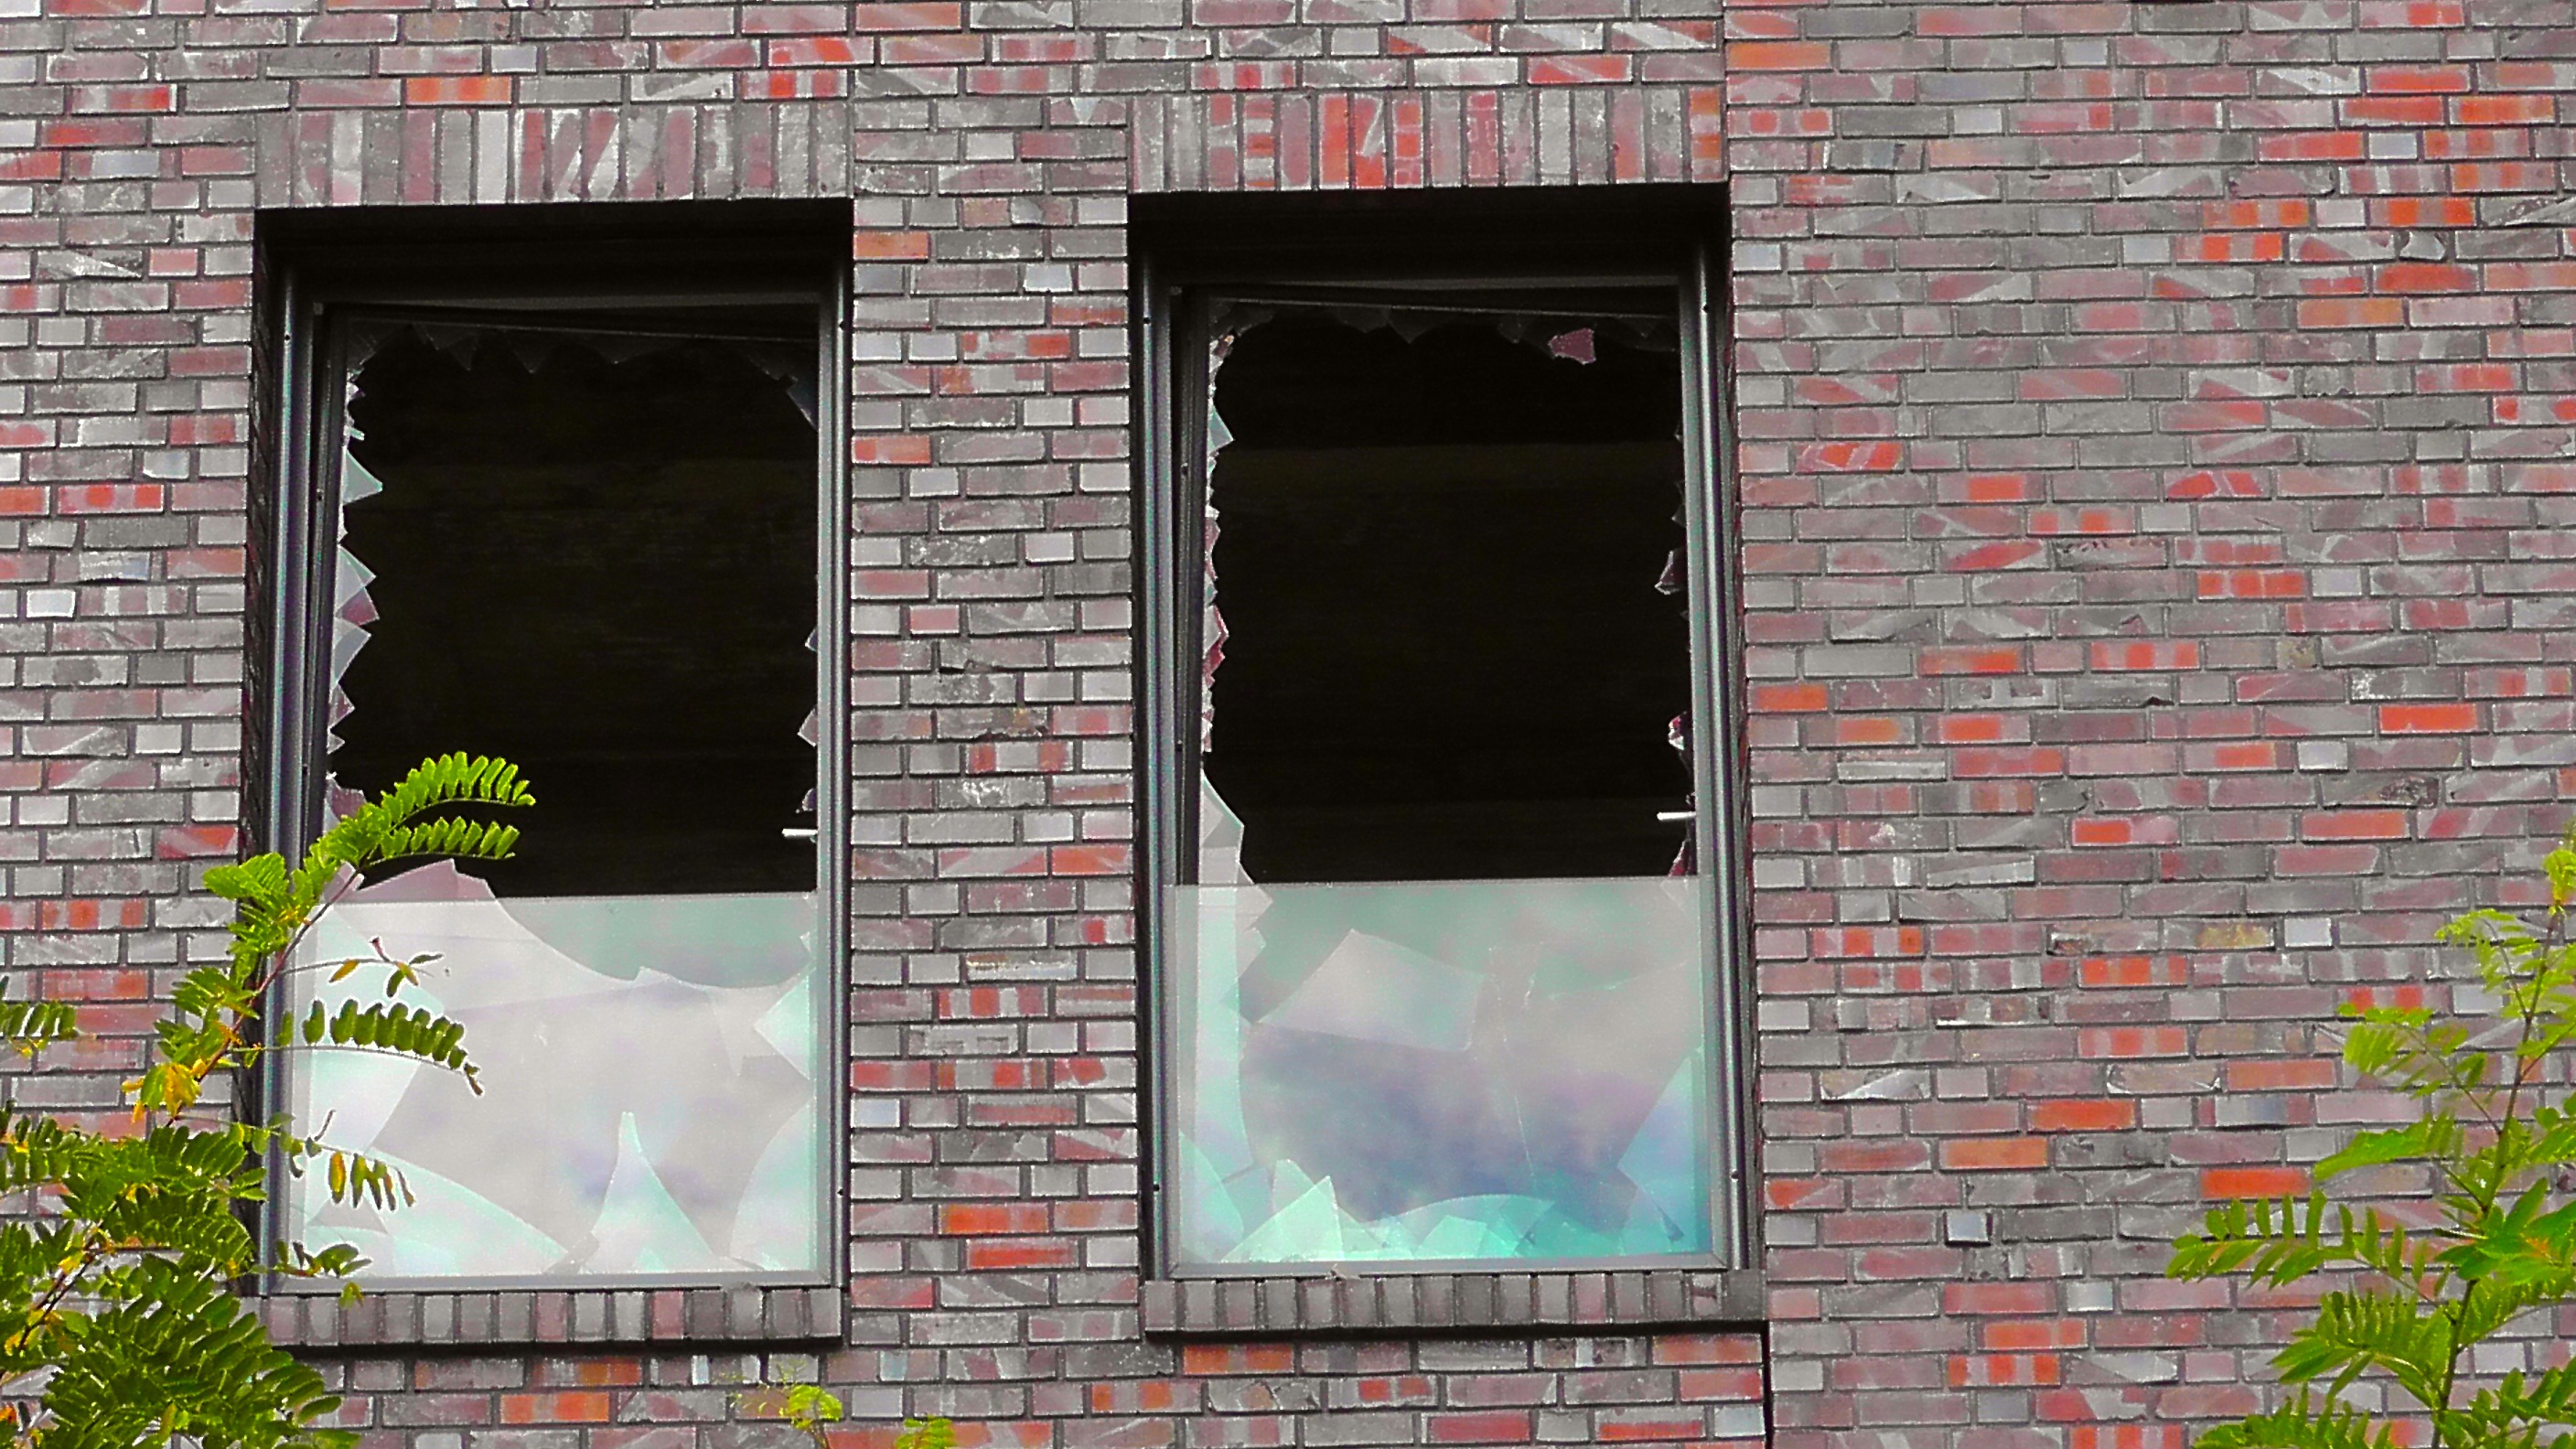
house, window, building, wall, facade, decay, ruin, brick, interior design, art, dilapidated, leave, disc, screenshot, house demolition, urban area